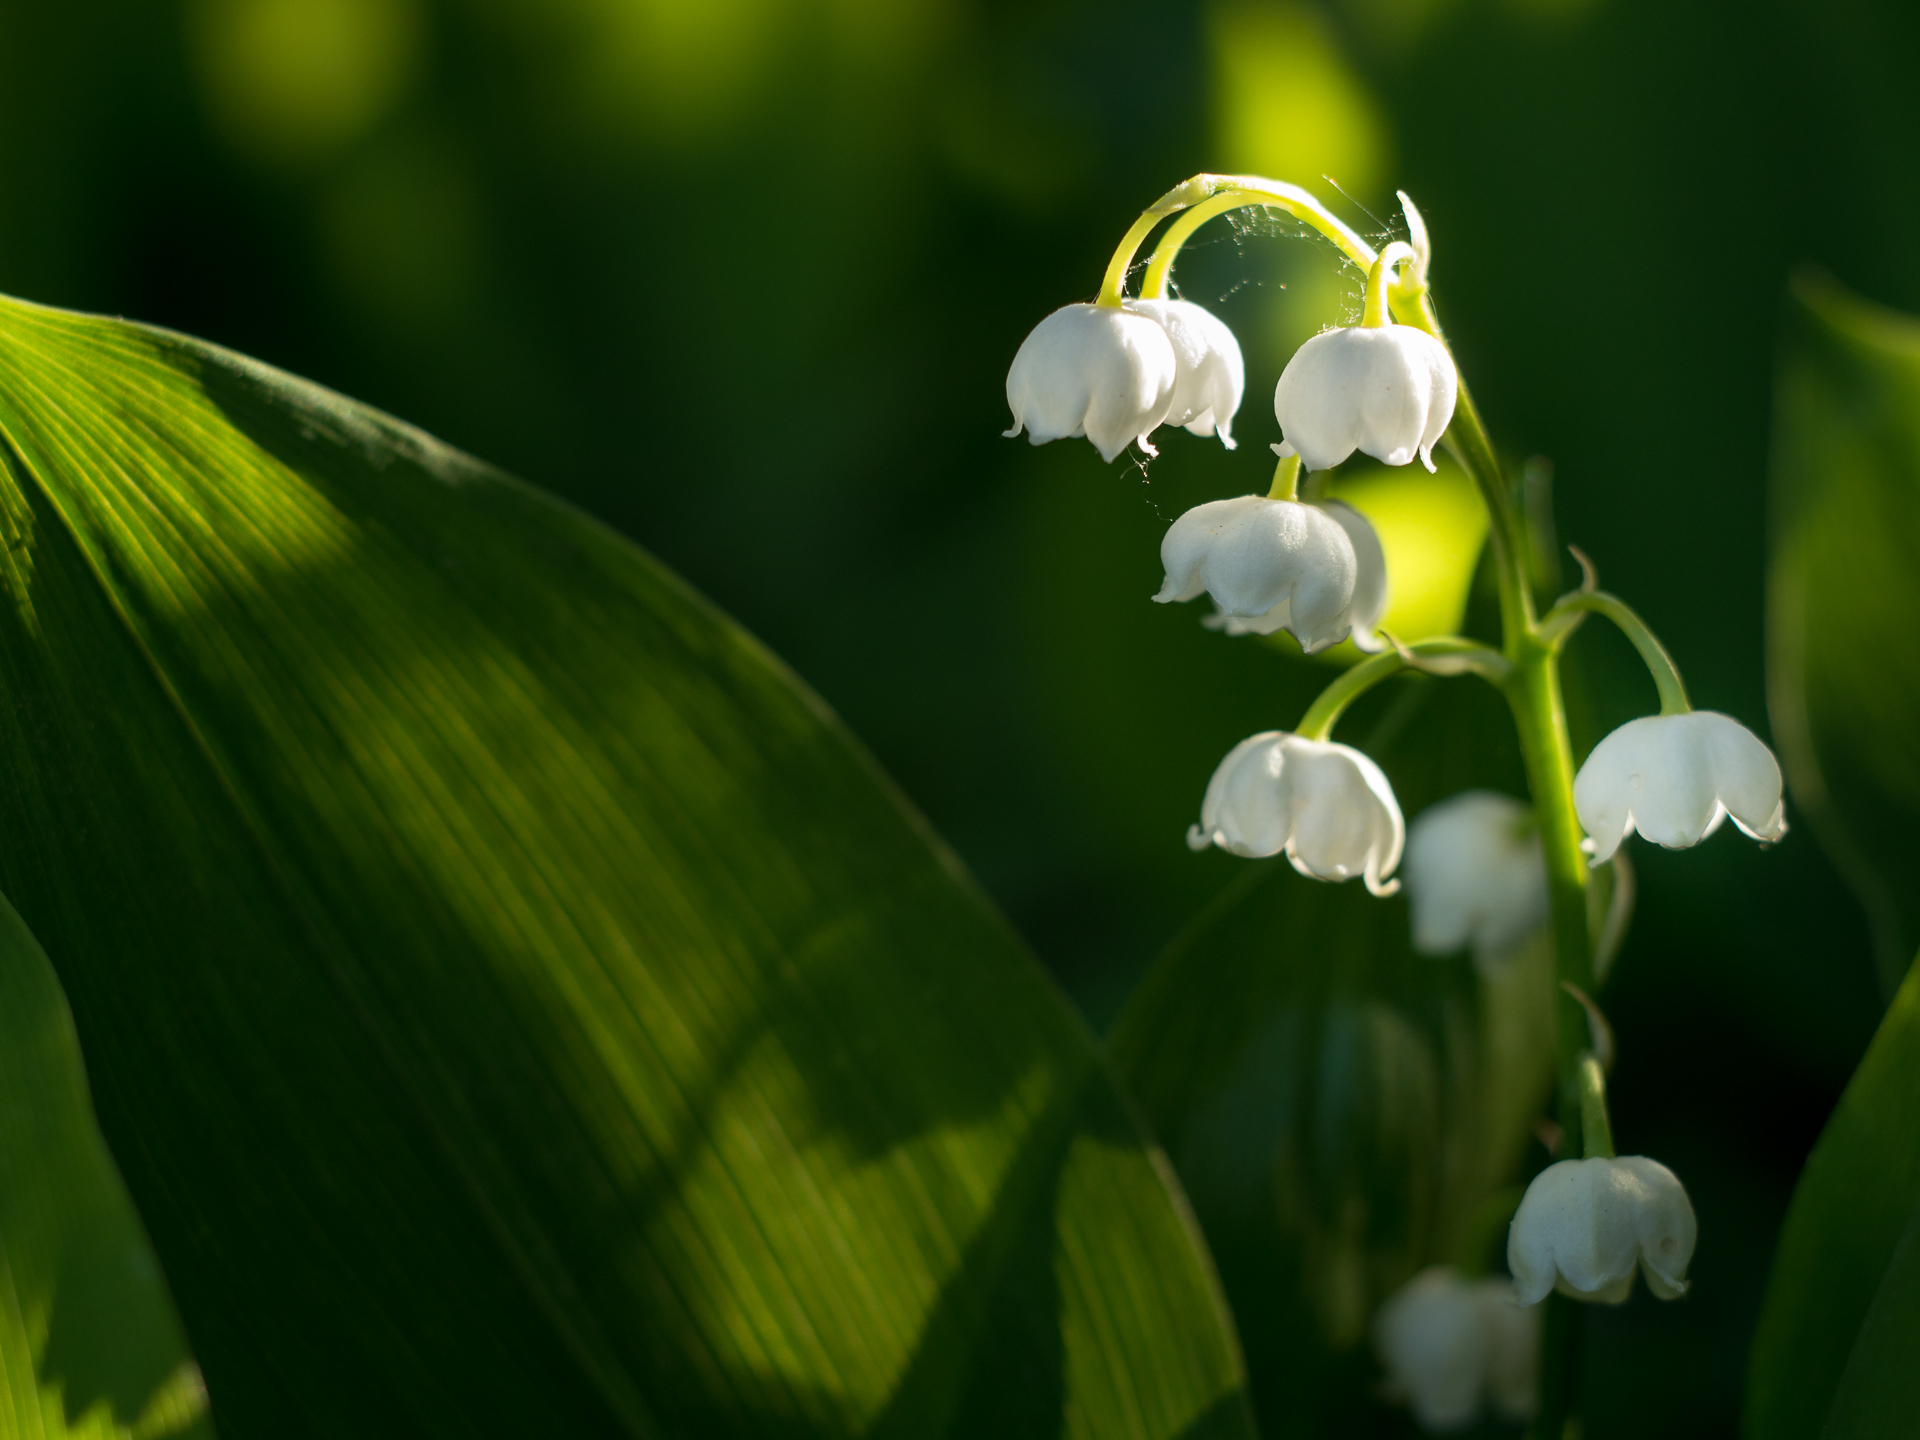
nature, grass, blossom, plant, photography, meadow, sunlight, leaf, flower, petal, spring, green, botany, yellow, flora, wildflower, close up, 2015, frhling, blume, pflanze, pancolar, panasoniclumixg5, lilyofthevalley, macro photography, flowering plant, plant stem, land plant